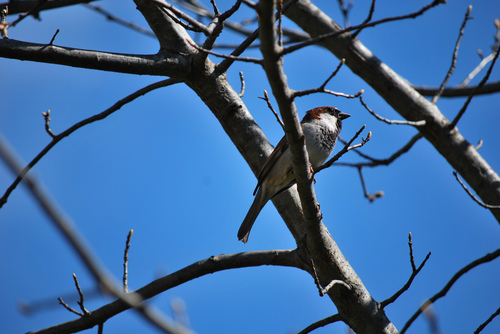
bird with red and white feathers, sharp pointed beak, and medium length tail feathers.
a small sized bird that has a cream belly and a short pointed billa small bird with long body, and a black and white coloration.
this bird has a speckled belly and breast with a short pointy bill.
this bird does not have bright colors and it has a very small pointed bill, long tail feathers and outer rectrices, and a white cheek patch.
this bird is white with brown and has a very short beak.
this bird has wings that are black and has a white belly
this small bird has a light brown belly and a small bill.
this bird has wings that are black and has a grey bellya small yet tall bird with a black and a white body.
Species: Chipping Sparrow